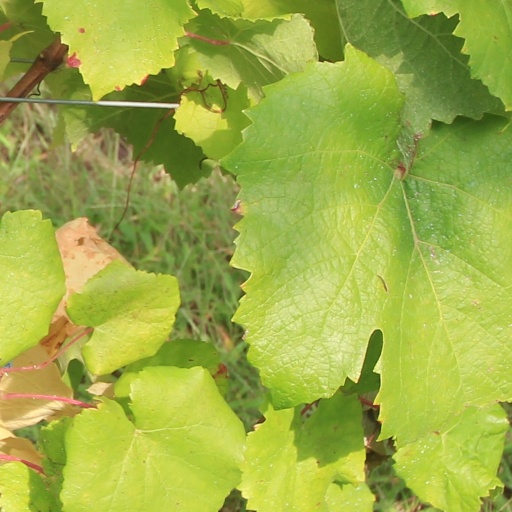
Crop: grape